Duncan Park

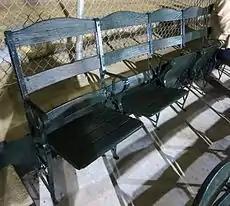
Several of the Shibe Park seats at Duncan Park Stadium

Duncan Park Stadium hosted its first game on July 8, 1926. 2,500 people watched as the Spartanburg Spartans defeated the Macon Peaches 5-1. Nearly 21,000 fans attended the deciding Game 5 of the 1936 "World Series" of American Legion baseball at Duncan Park when Spartanburg defeated Los Angeles. That figure remains the largest crowd to watch a sporting event in Spartanburg. Duncan Park also hosted the 1938 “World Series” of American Legion baseball.